Grand Slam of Thoroughbred racing

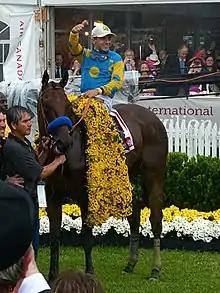
American Pharoah won the Breeders' Cup Classic Grand Slam in 2015 and was the first and currently only horse to accomplish the feat.

The Classic was first run in 1984, when the Breeders' Cup was inaugurated as a series of year-end championships. Unlike the Triple Crown races and the Travers Stakes, the Classic is not restricted to any age group and the Breeders' Cup has been hosted by several different tracks throughout its history.